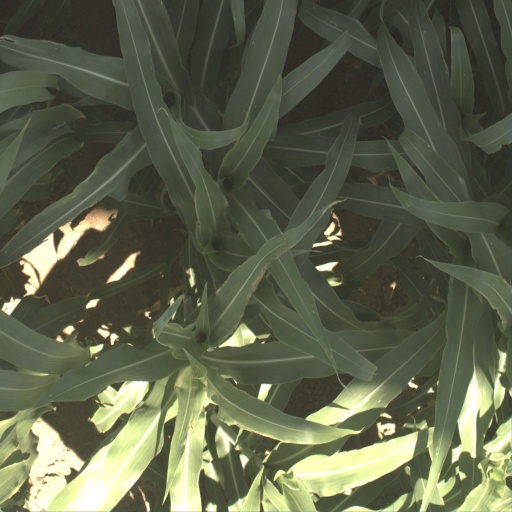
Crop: sorghum